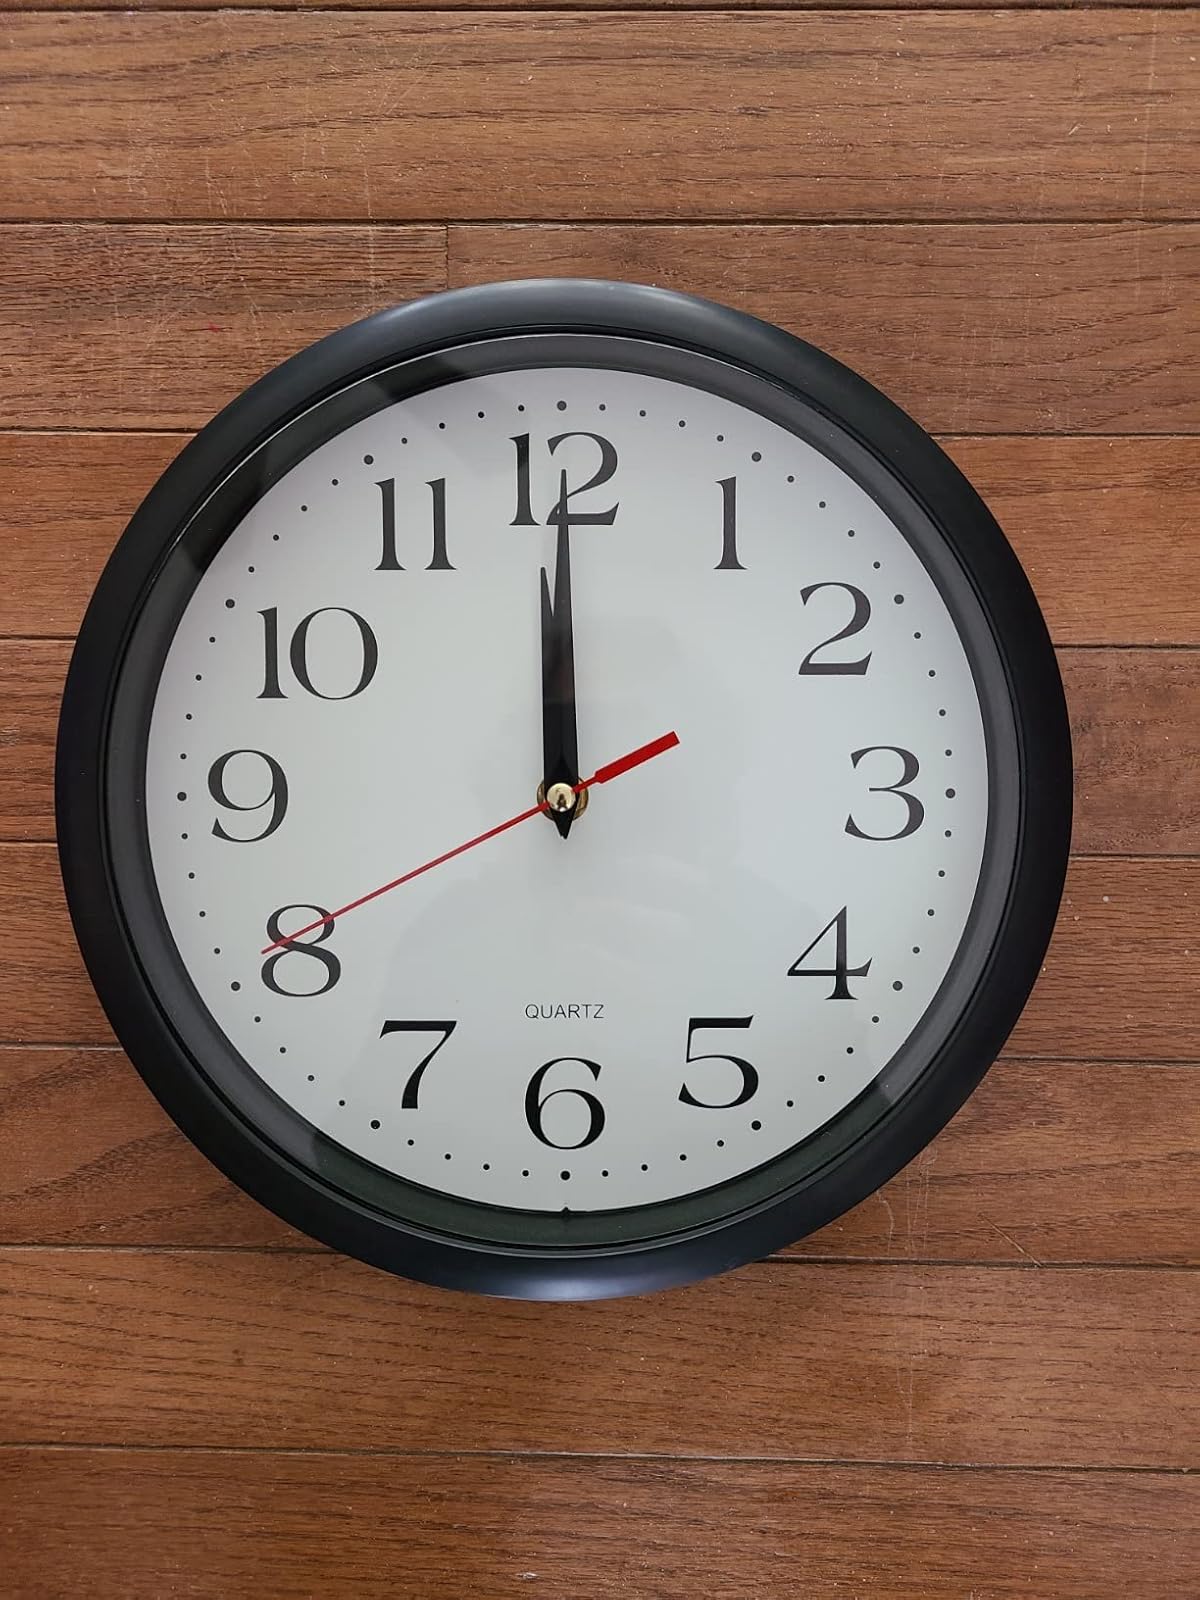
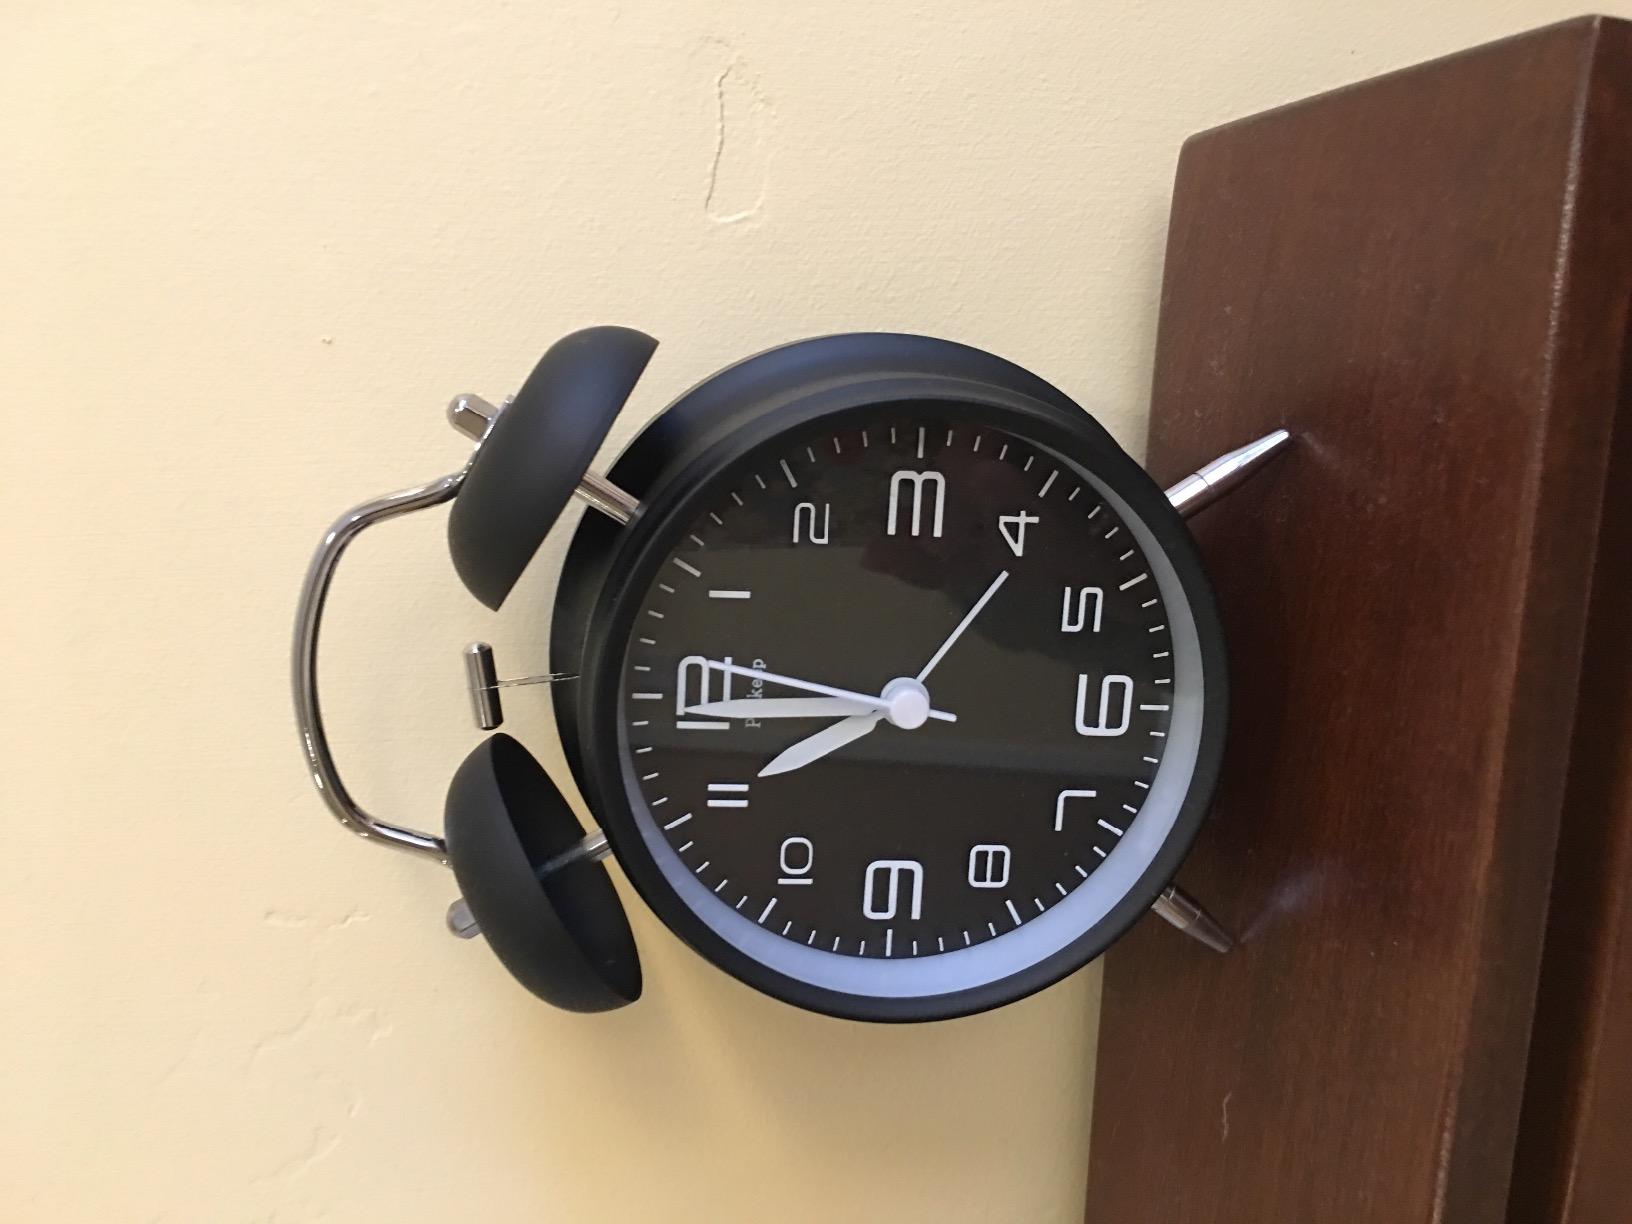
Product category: clock
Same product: no